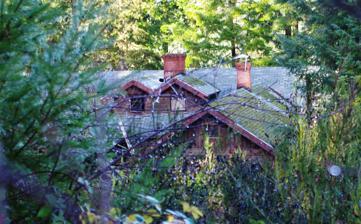
Building: Dundee Lodge
Country: United States of America
Year built: 1921
Historic house in Oregon, United States United States historic place Dundee Lodge U.S. National Register of Historic Places Dundee Lodge in 2009 Location 50845 SW Dundee Road Gaston , Oregon 97119 Nearest city near Cherry Grove, Oregon Coordinates 45°27′33″N 123°11′58″W / 45.45917°N 123.19944°W / 45.45917; -123.19944 Built circa 1921 Architect E. E. Green Architectural style Rustic NRHP reference No. 85001186 Added to NRHP June 6, 1985 Dundee Lodge is a farm with several buildings built in the 1920s located near Gaston in the U.S. state of Oregon . The rustic property in rural Washington County was added to the National Register of Historic Places in 1985. Also known as the Dee Brook Farm (or Deebrook Farm), the property contains three buildings designed by E. E. Green. History The Fred and Esther Dundee House was constructed in 1921 by Albert McCloud. Fred A. Dundee owned a machine shop in Portland, Oregon , and had the log cabin built for himself. Known as the Fred Dundee Motor Car Repair and Machine Works, it was located on Broadway at Flanders, and had been on Jefferson Street. Dundee had previously been a race car driver around the turn of the century. He raced cars from the White Motor Company . The 1 + 1 ⁄ 2 -story home was designed by E. E. Green and was designed for a rustic look. Around the same time the Dundee Lodge was also built at the same location. Also designed by Green, the lodge served as a hotel. On June 6, 1985, the farm was added to the National Register of Historic Places , listed as Dundee Lodge. Details Located in the foothills of the Northern Oregon Coast Range , the farm is on Dundee Road northwest of the city of Gaston near Henry Hagg Lake in the western part of the county. All three of the buildings on the farm were designed by E. E. Green in a rustic style. The 1 + 1 ⁄ 2 -story structures were all built around 1921 and featuring primarily round logs for the exterior. The buildings also used brick on the exterior. This creates a log cabin look for the symmetrical U-shaped main building. The interior leaves the round logs exposed, with some wood paneling and a brick fireplace. References